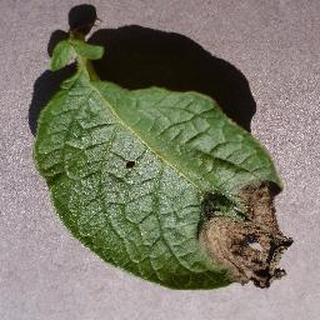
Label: potato_late_blight